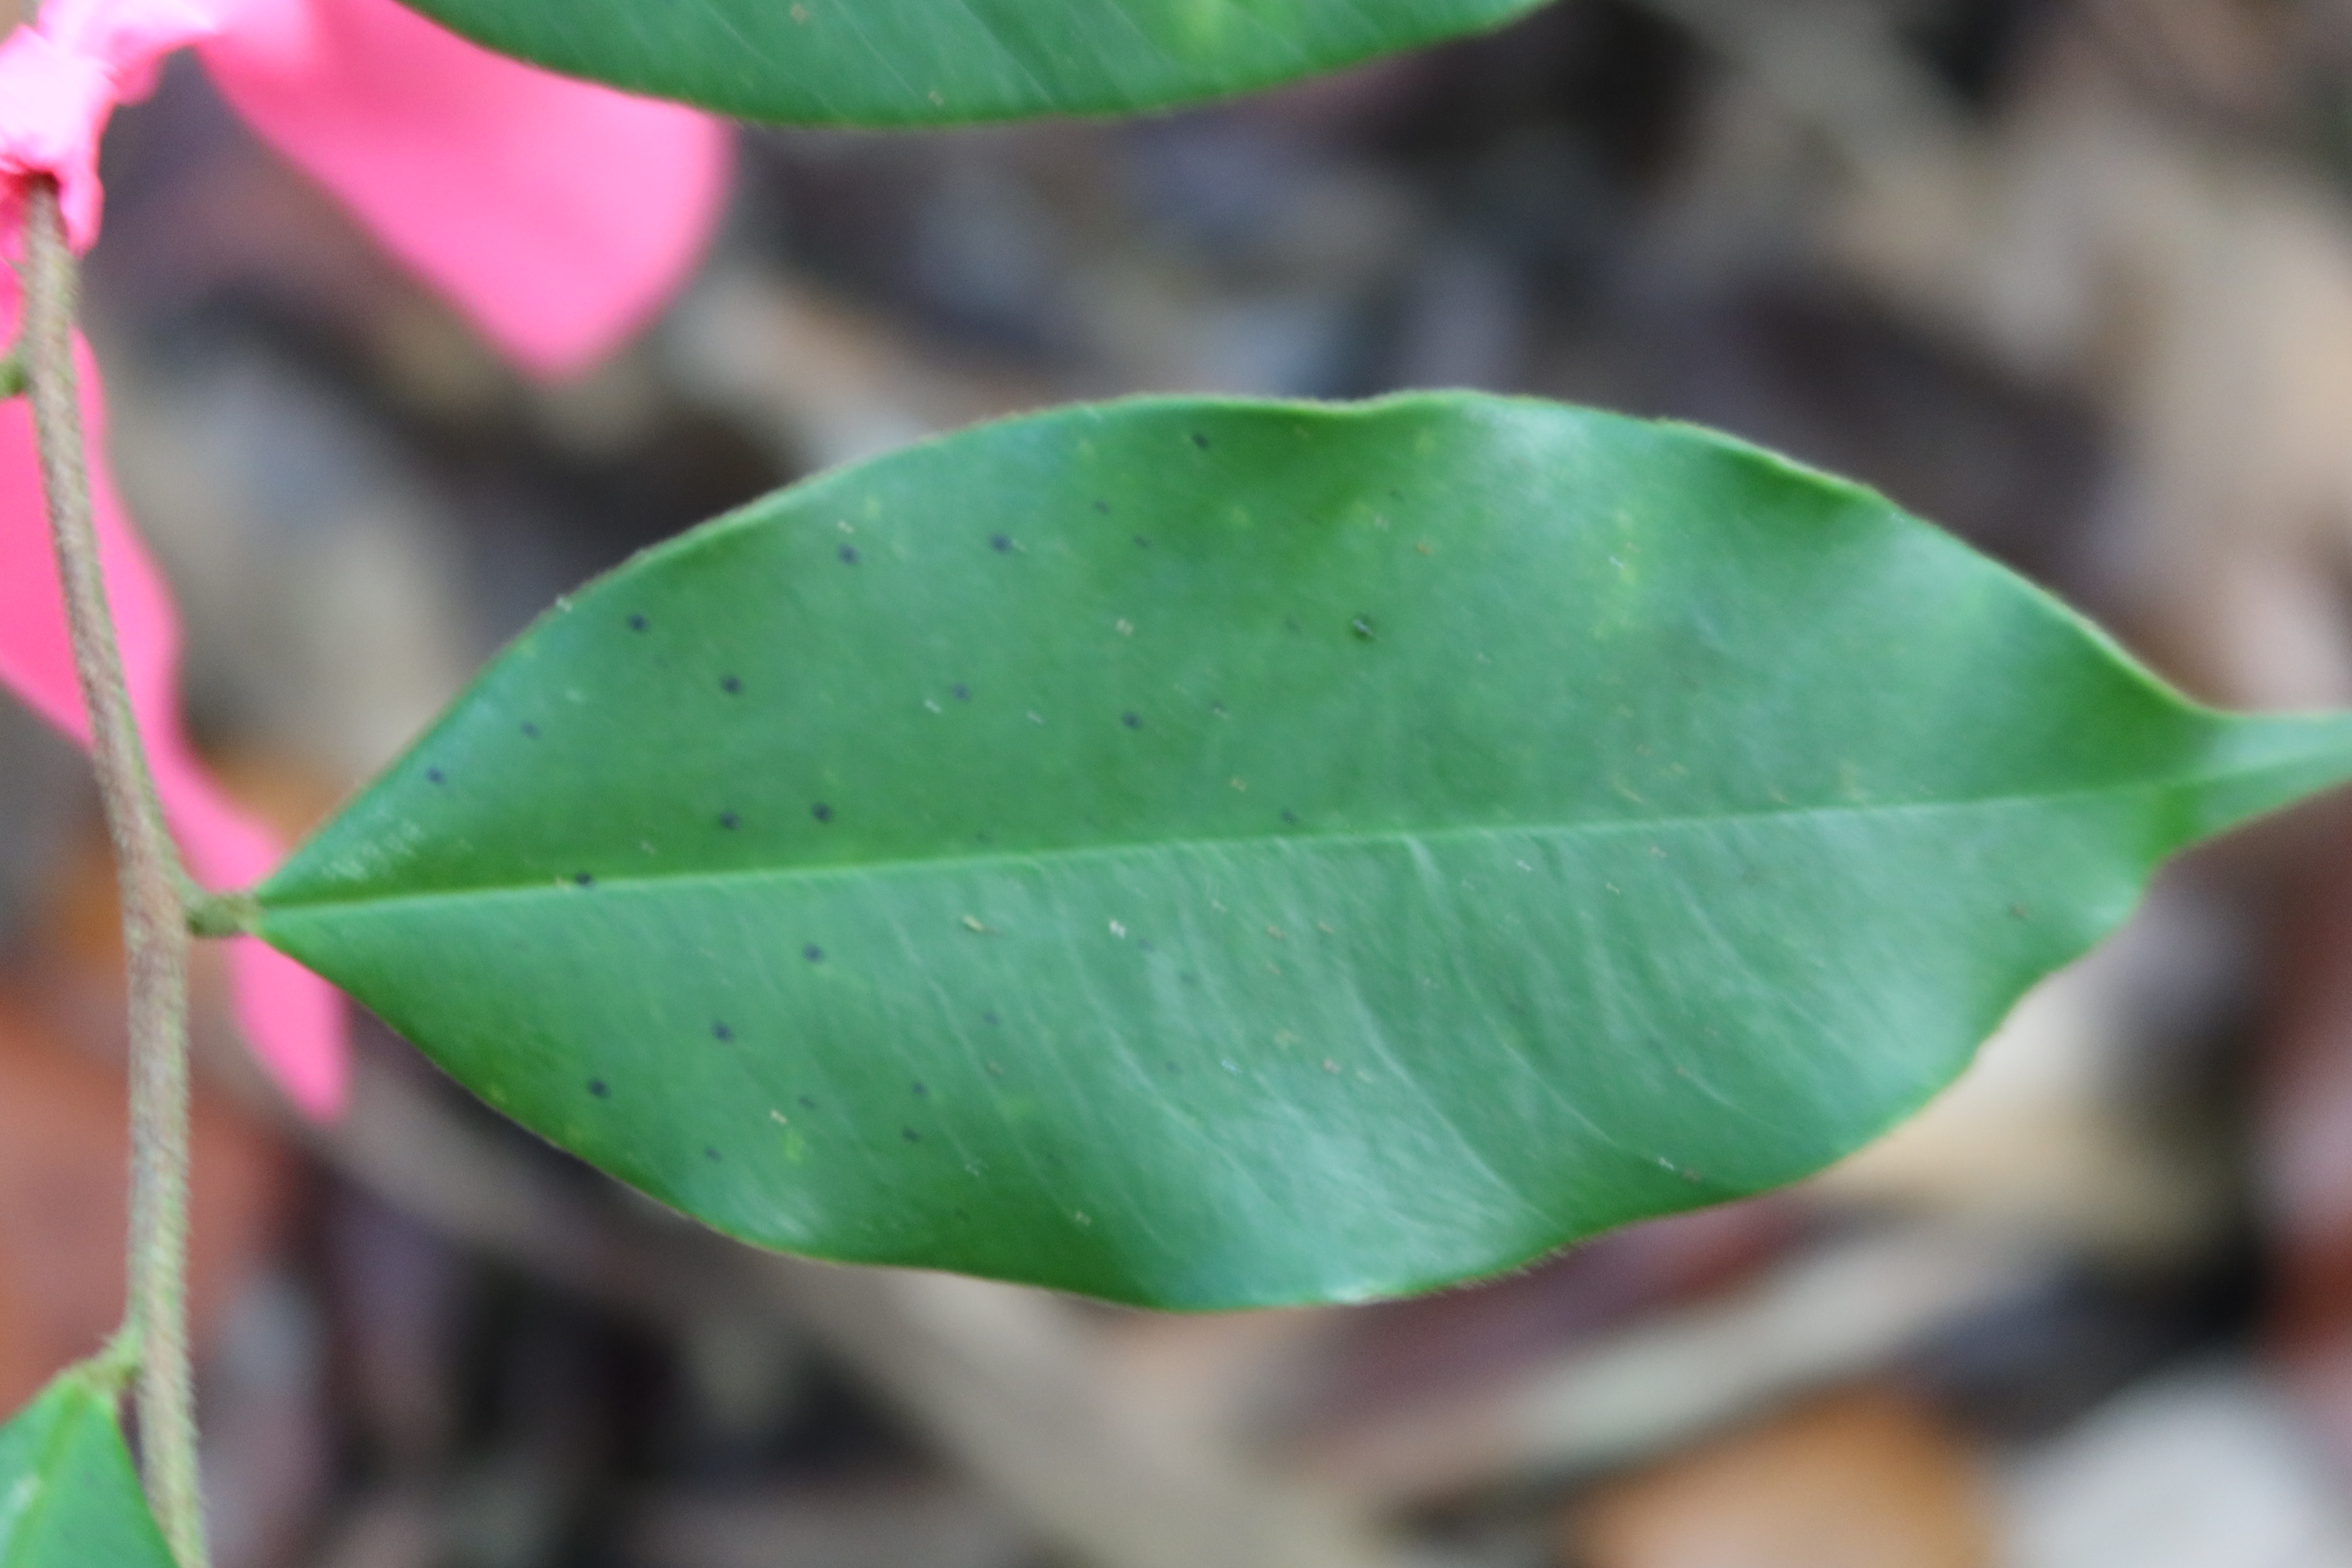
Label: Black spots